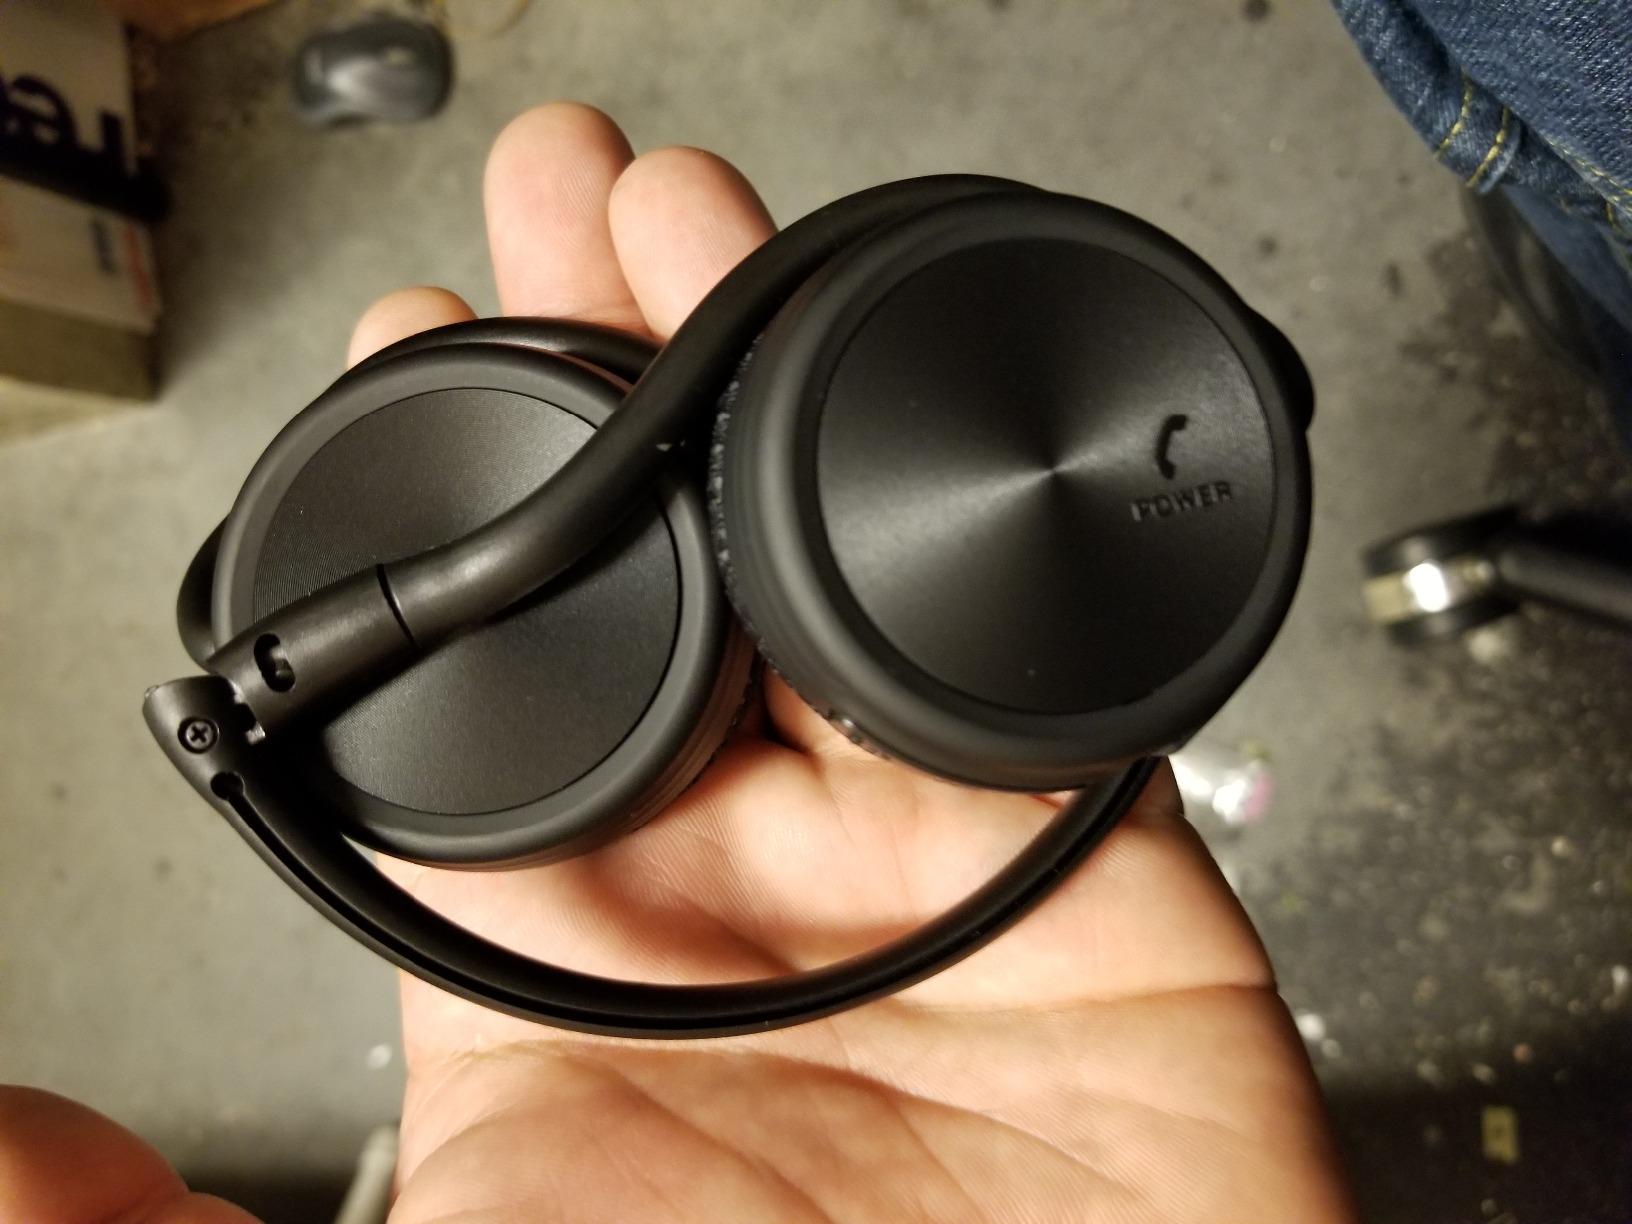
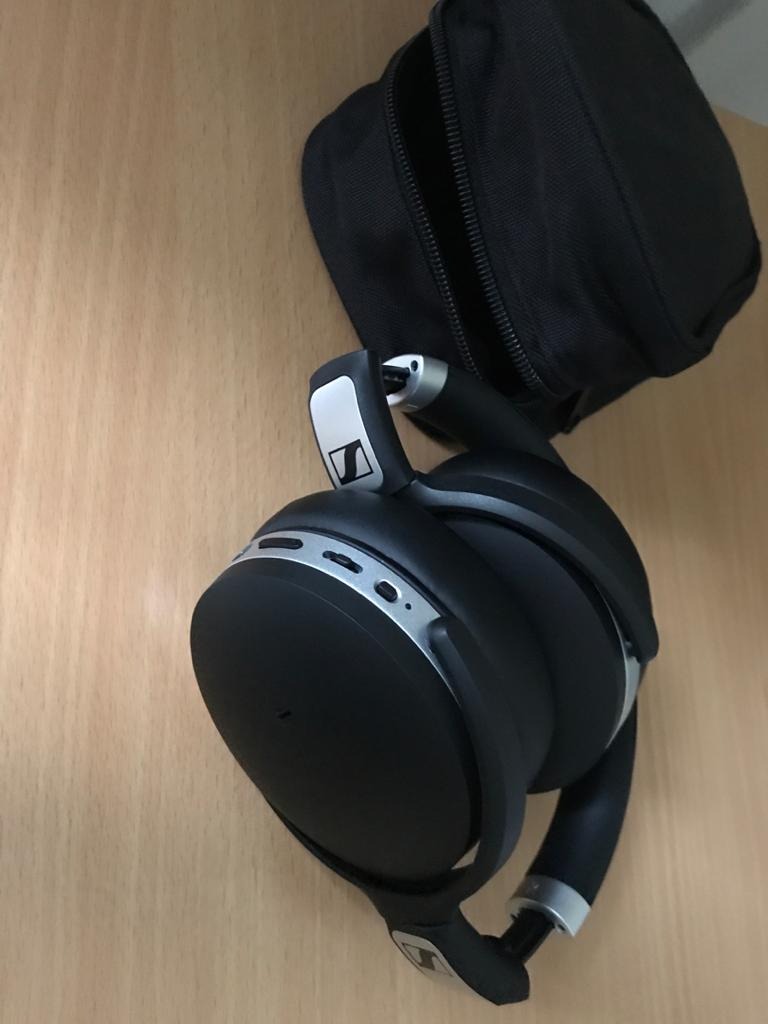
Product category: headphones
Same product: no